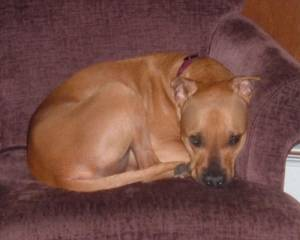
Breed: american_pit_bull_terrier